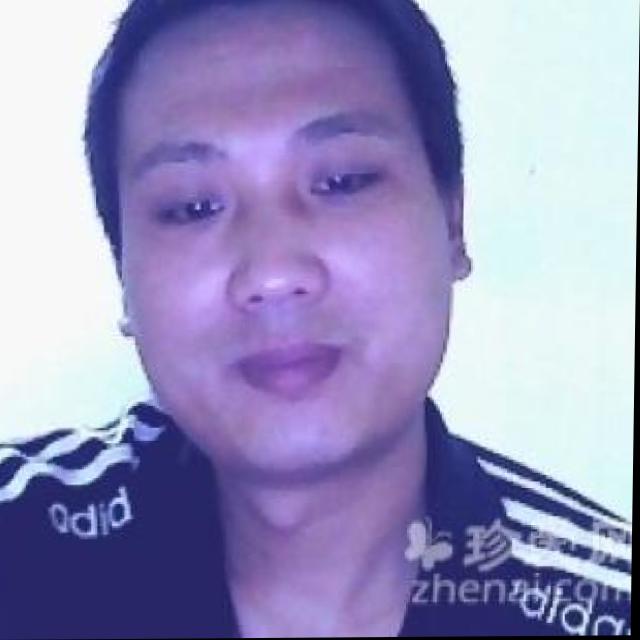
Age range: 21-44